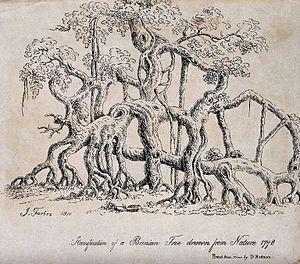
Un arbre remarquable est un arbre repéré pour diverses particularités.